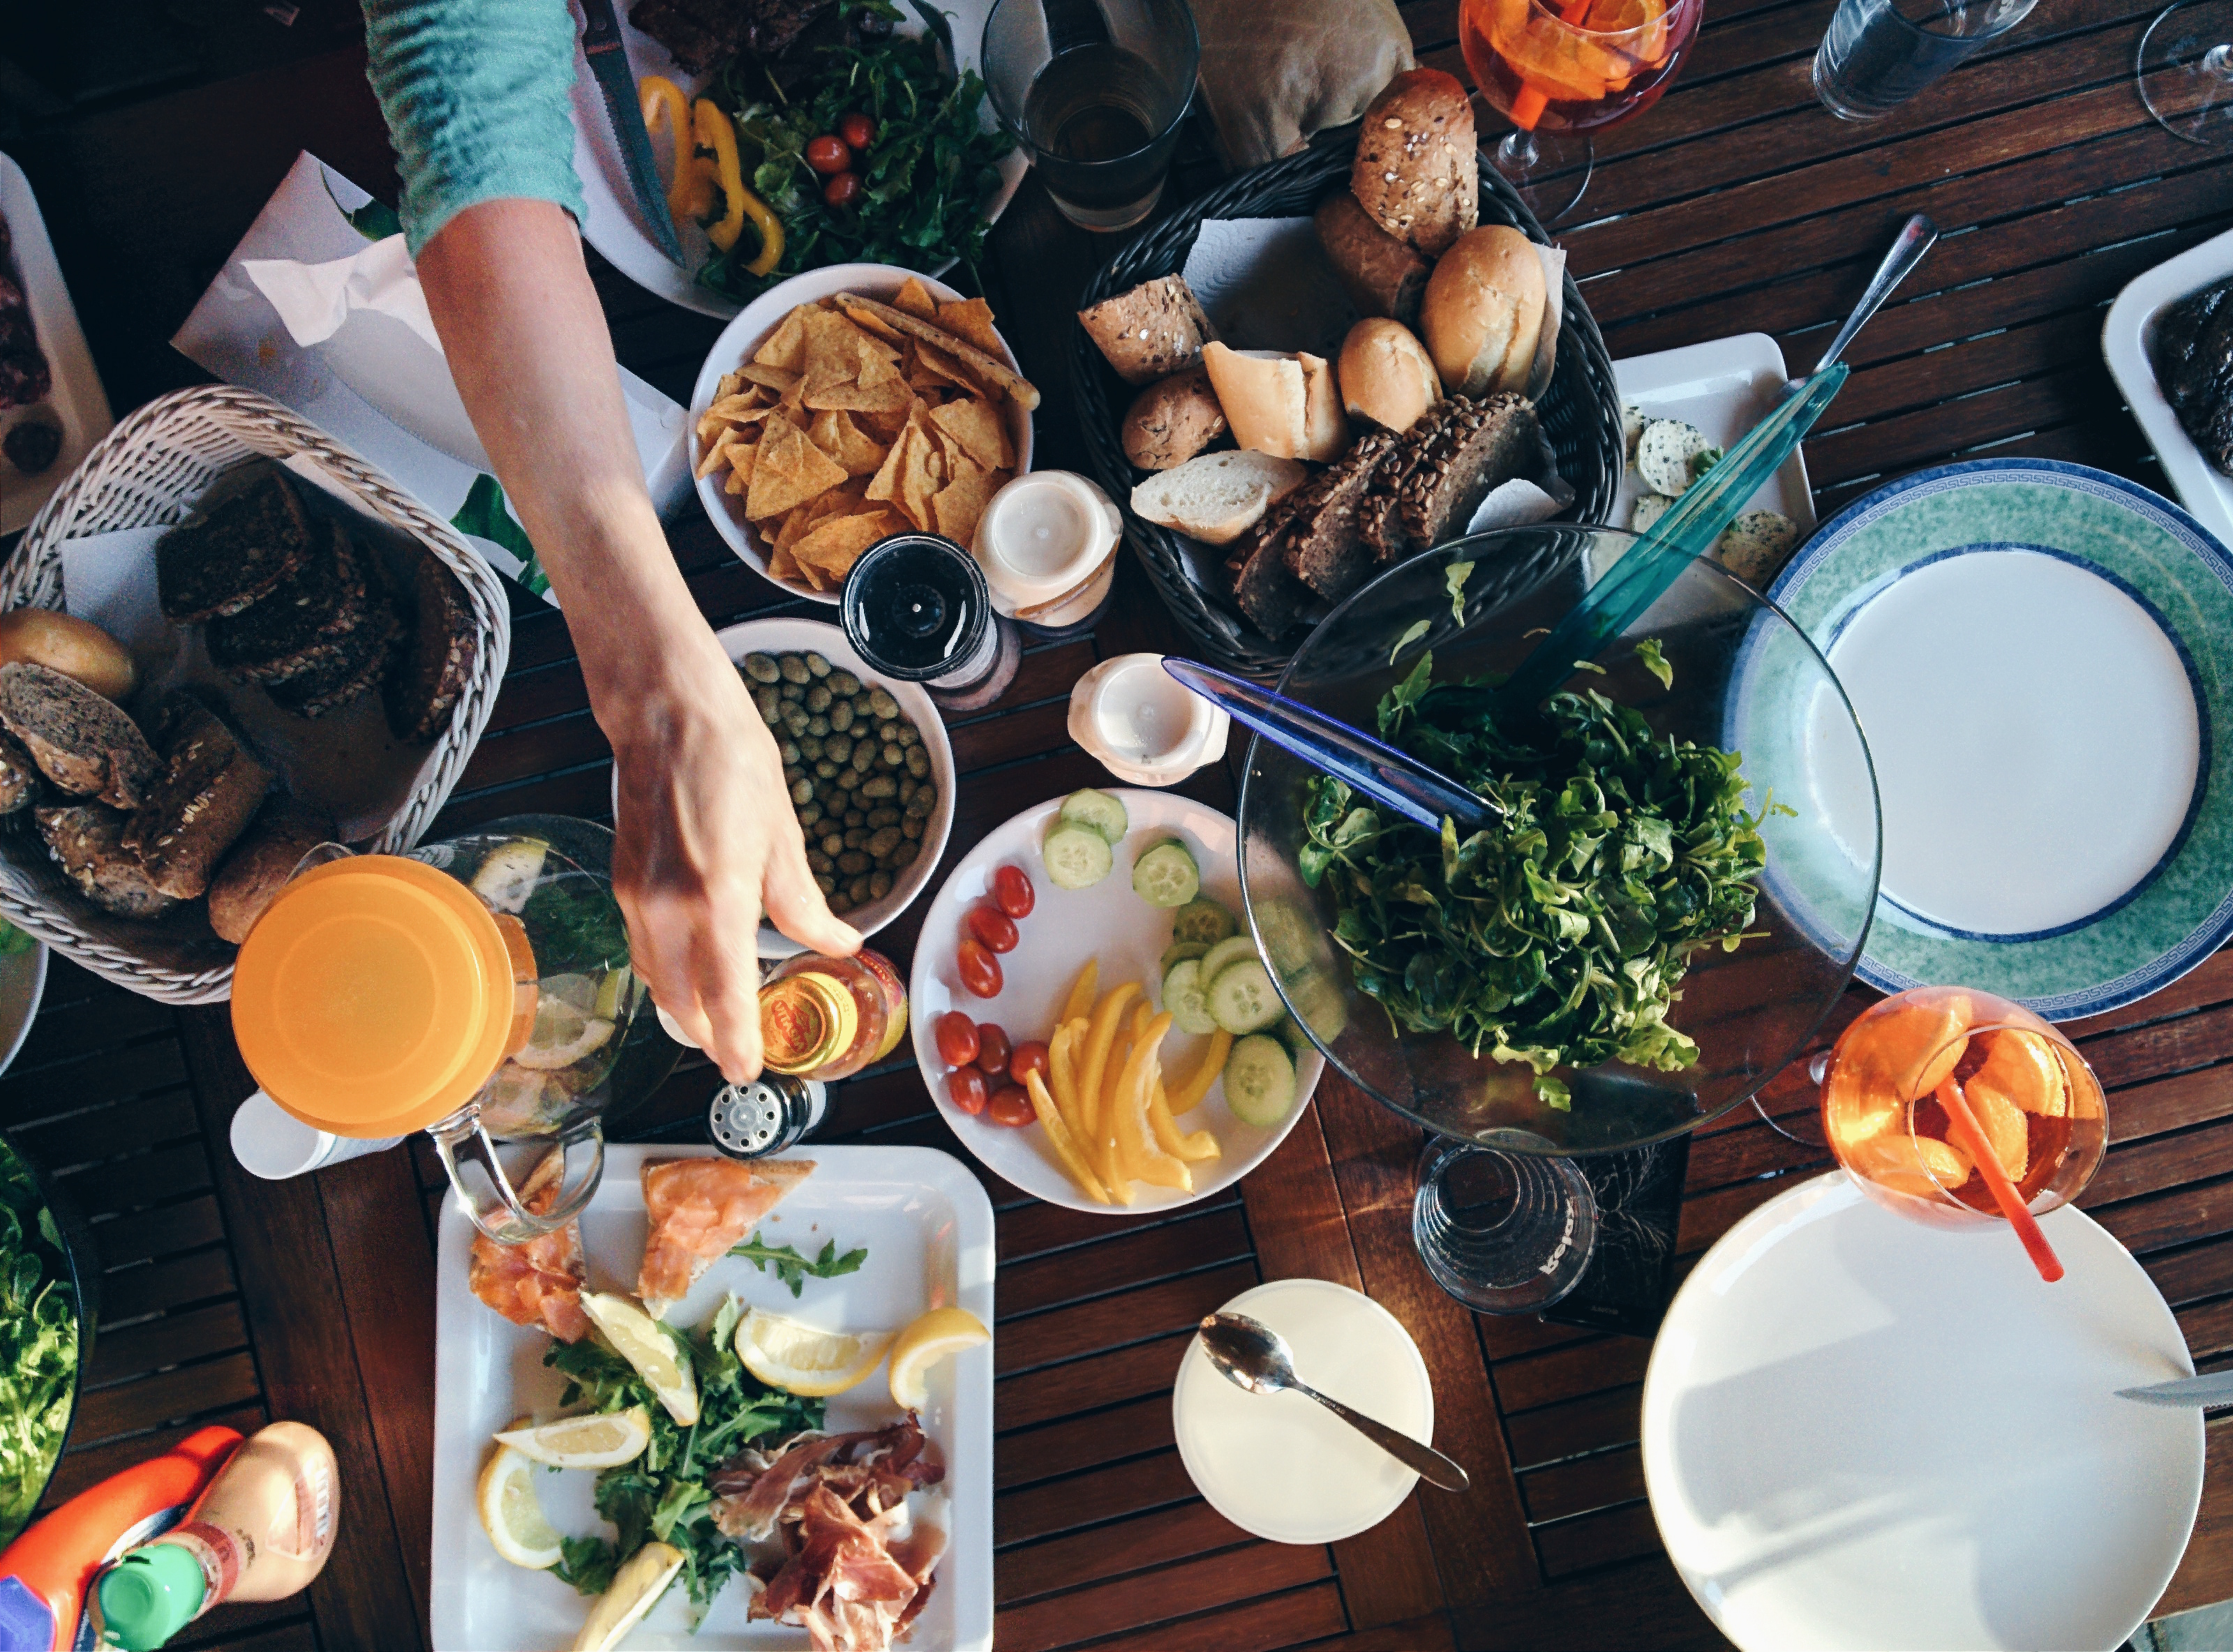
meal, brunch, food, dish, cuisine, breakfast, lunch, comfort food, dinner, vegetarian food, ingredient, dishware, side dish, tableware, vegetable, supper, platter, leaf vegetable, plate, recipe, finger food, appetizer, produce, full breakfast